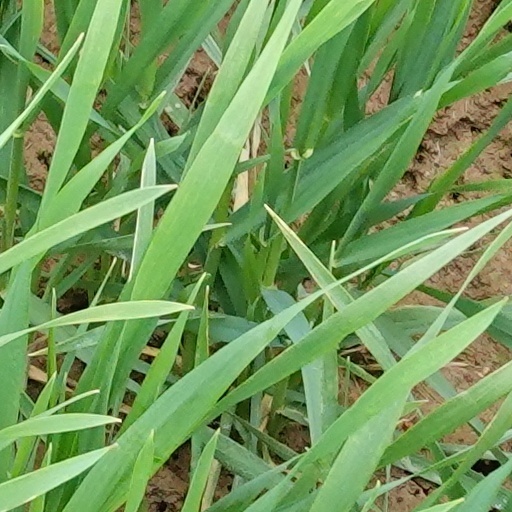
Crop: wheat